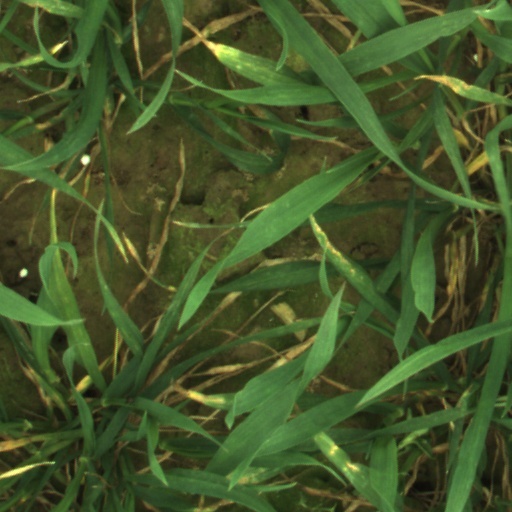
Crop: wheat